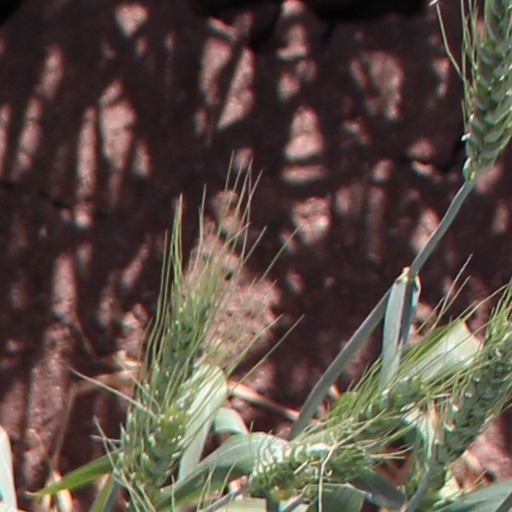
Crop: wheat